Hungarian Cross of Merit

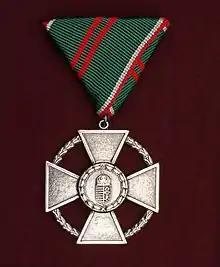
Silver Cross of the Hungarian Cross of Merit

The order's insignia is composed of a 42mm diameter widening banded cross with a stylised laurel wreath between the stems (2mm). Its central field, also surrounded by a laurel wreath, bears the coat of arms of the Hungarian Republic of 1990 on the obverse and the years "1946/1991" on the reverse. The cross is plated in gold, silver or bronze according to the grade.